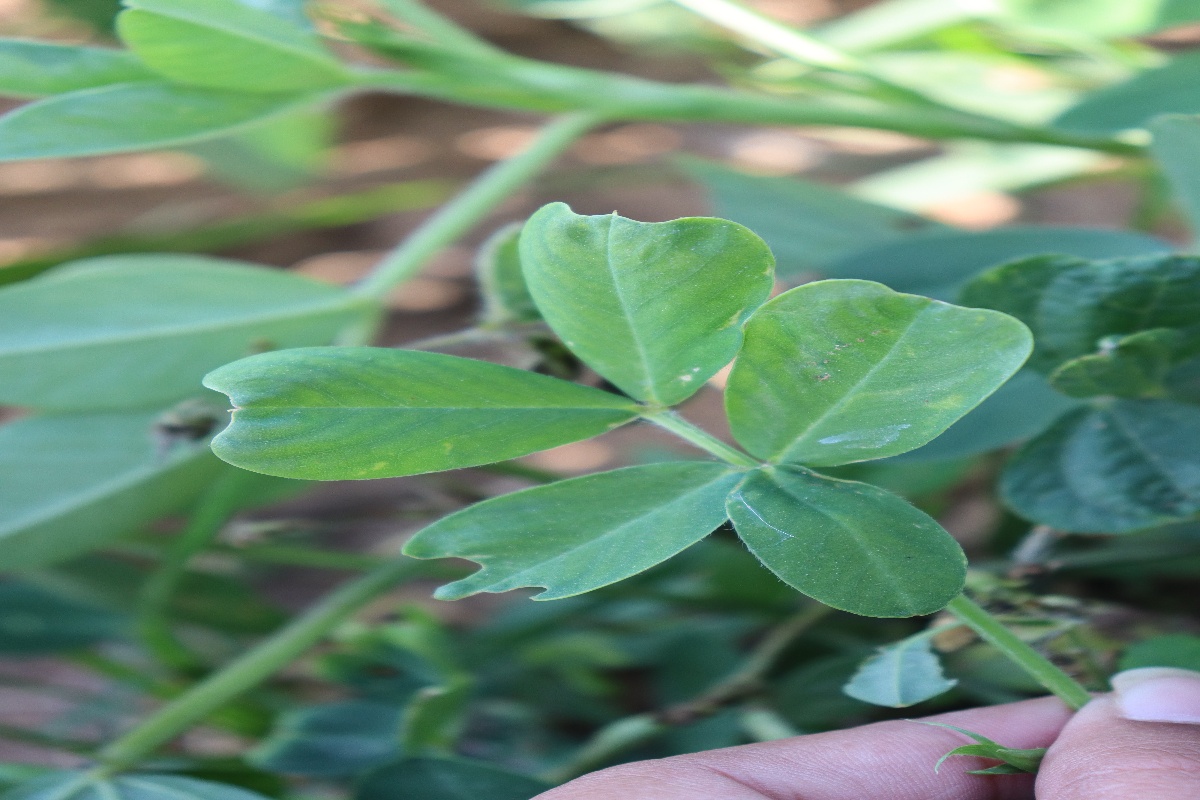
Label: early_leaf_spot